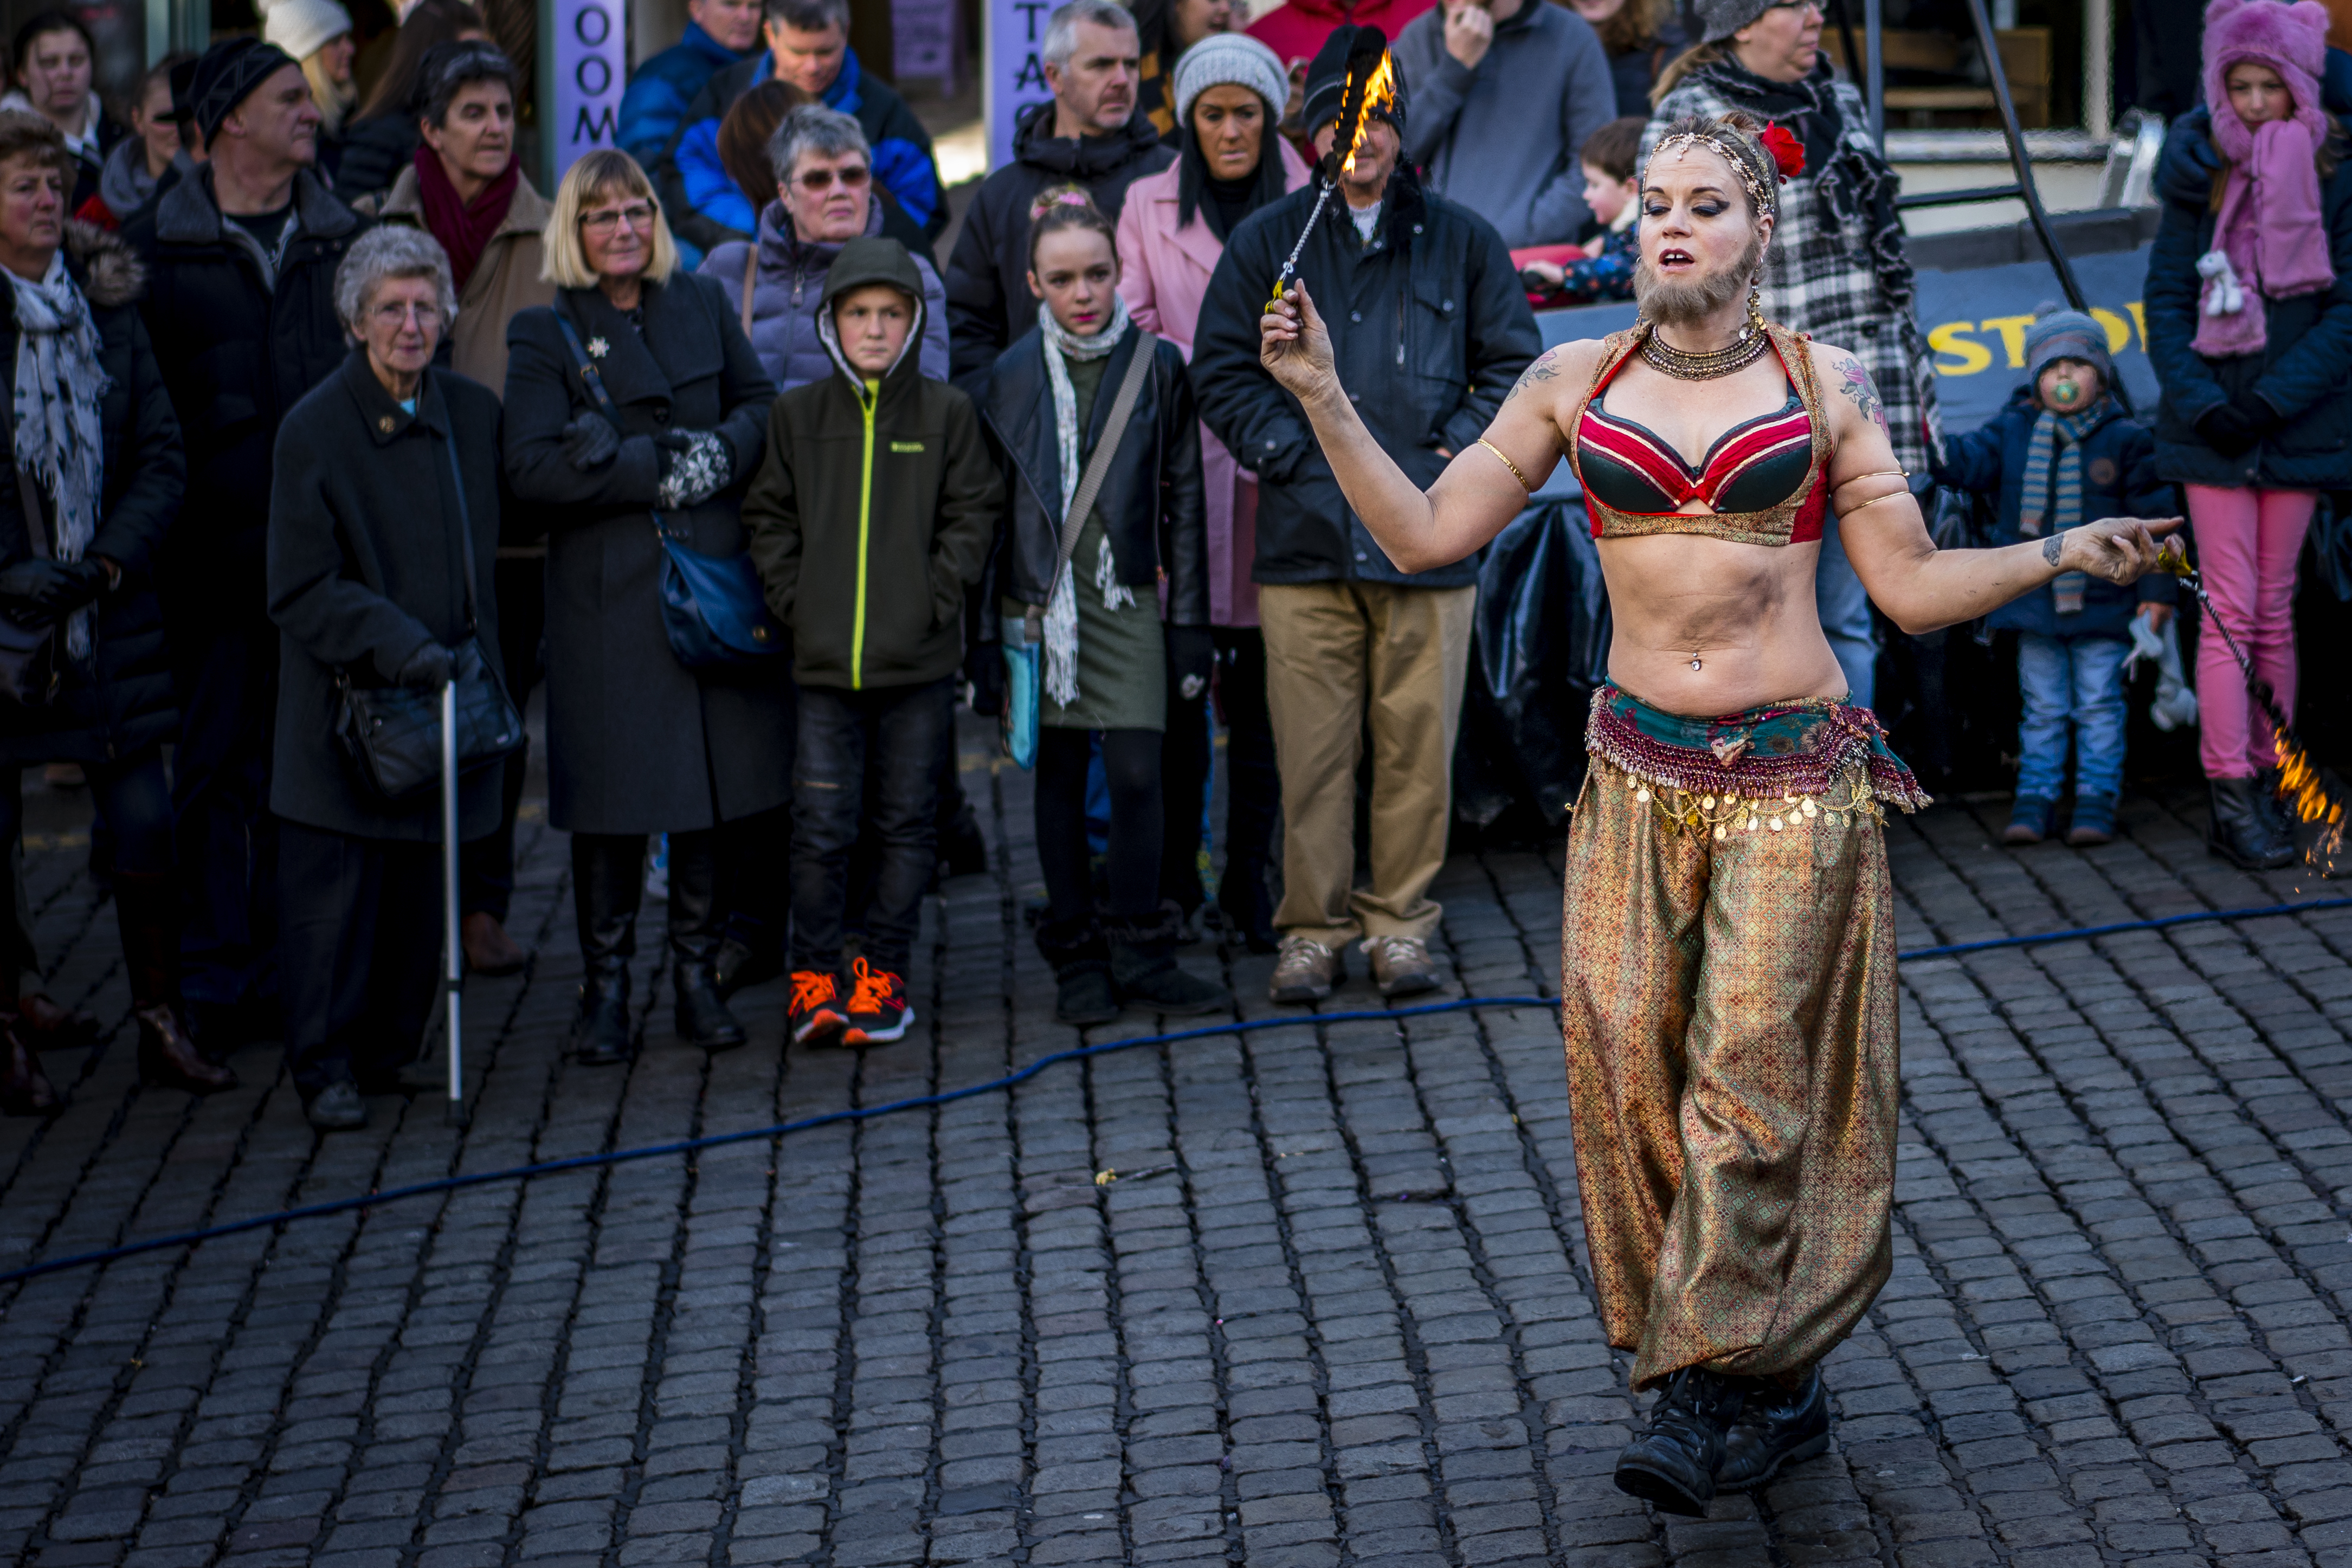
woman, dance, christmas, performance art, cumbria, ulverston, festival, bellydancer, streetperformer, performing arts, dickensian, fireeater, bearedwoman, musical theatre